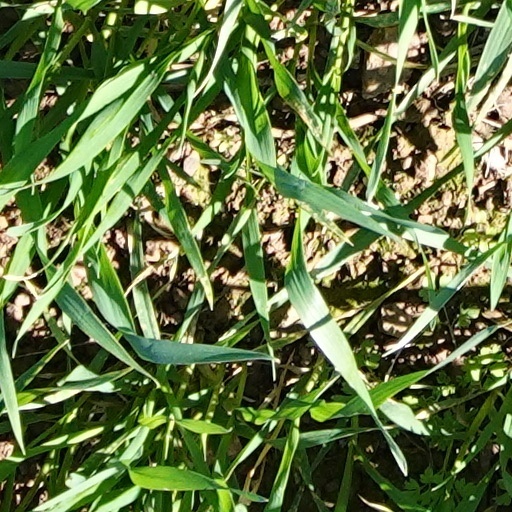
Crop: wheat